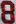
Number: 8